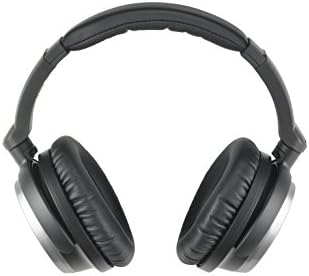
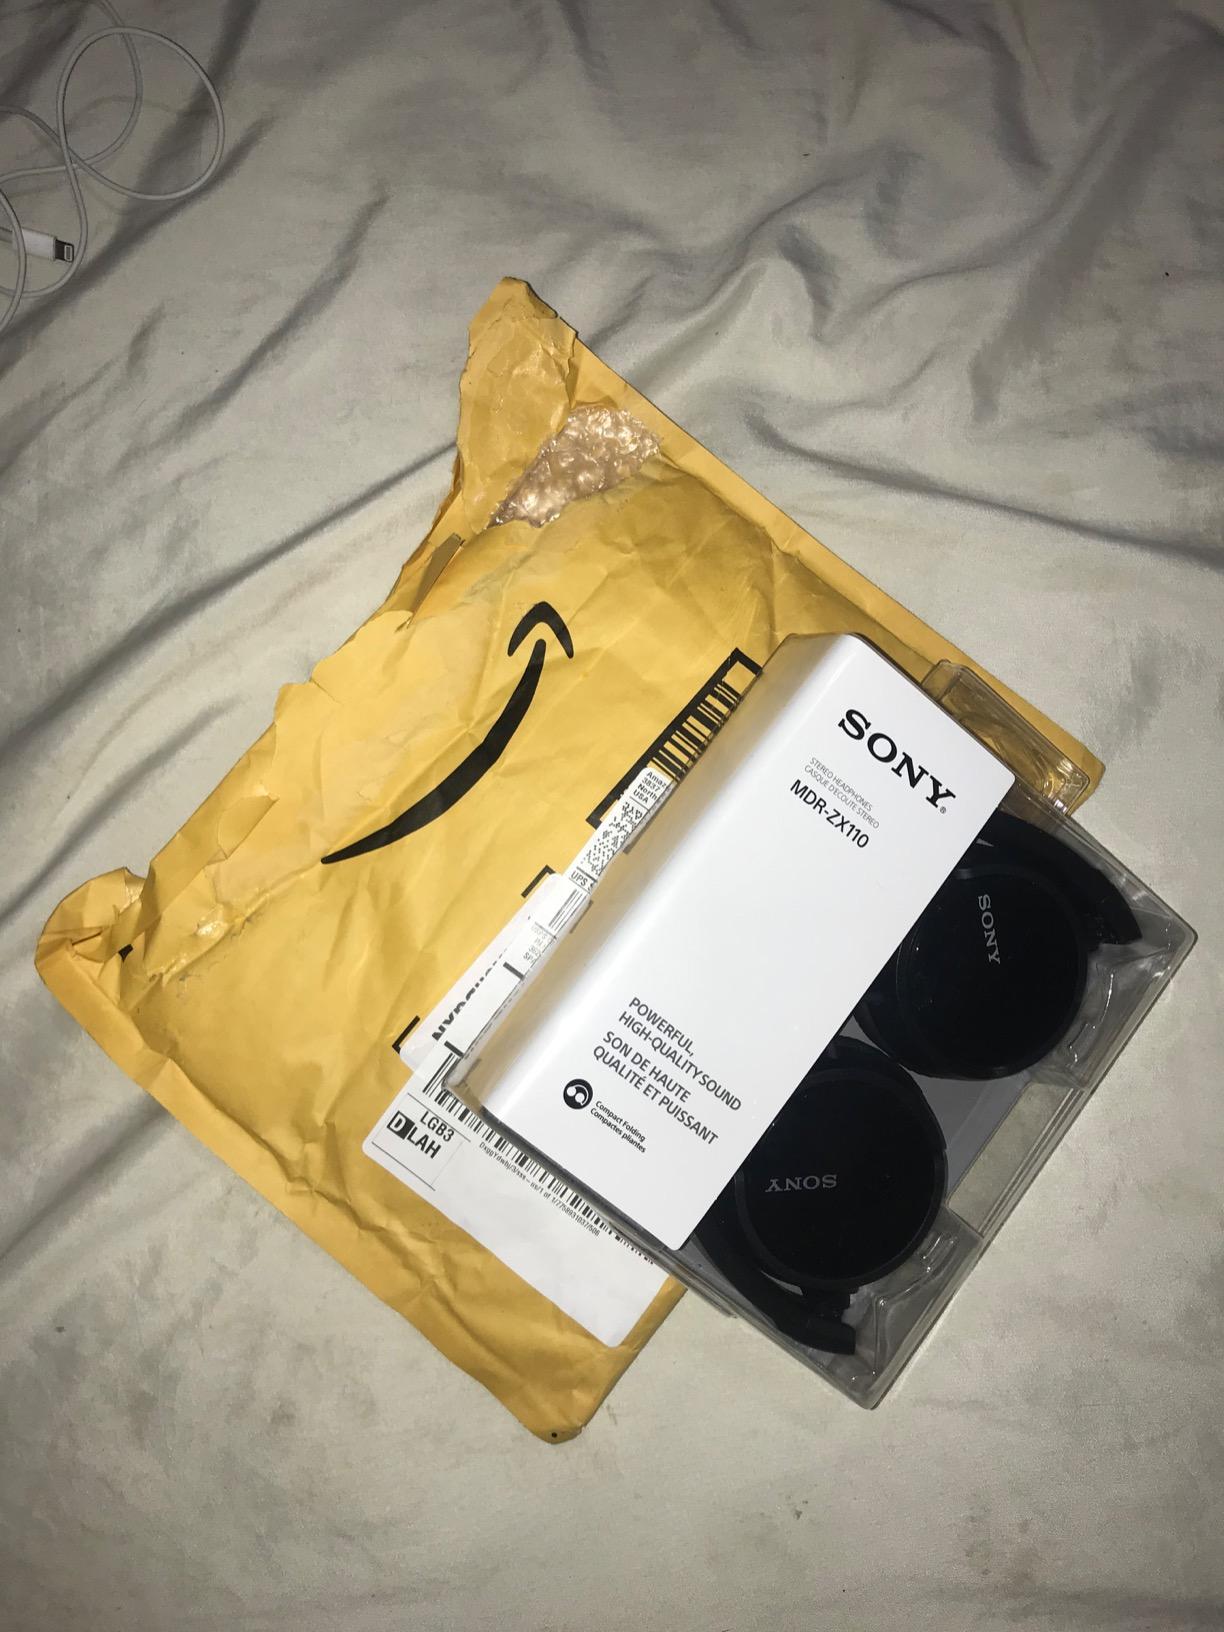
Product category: headphones
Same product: no